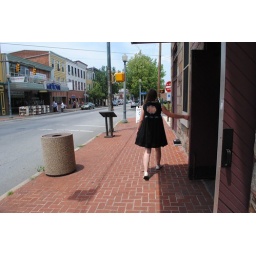
This dress that i made has a back cut out edged in vintage black and white plaid bias tape.